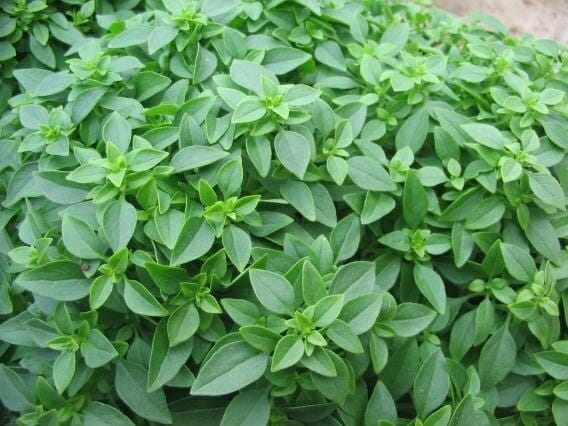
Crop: unknown
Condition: basil